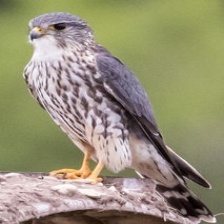
Species: MERLIN
Scientific name: FALCO COLUMBARIUS